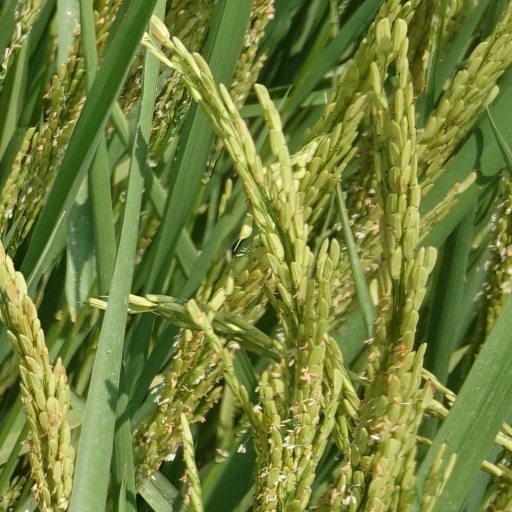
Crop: rice